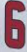
Number: 6